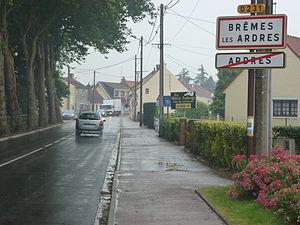
Brêmes est une commune française située dans le département du Pas-de-Calais en région Hauts-de-France.